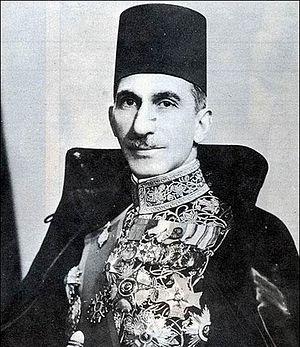
Ahmed Hassanein Pacha, aussi appelé Aḥmad Moḥammad Makhlūf Ḥasanēn al-Būlākī, né le 31 octobre 1889 et mort le 19 février 1946, est l'une des principales personnalités de la première moitié du XXᵉ siècle en Égypte. Il a été diplomate, escrimeur, photographe, écrivain, explorateur, et tuteur du roi Farouk, dont il a été chef du divan et chambellan de 1936 à sa mort.